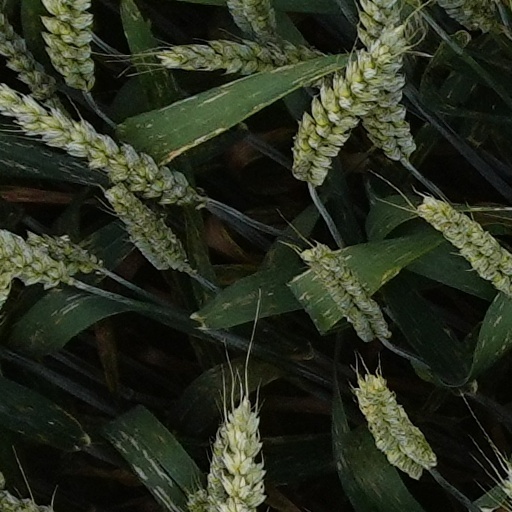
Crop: wheat